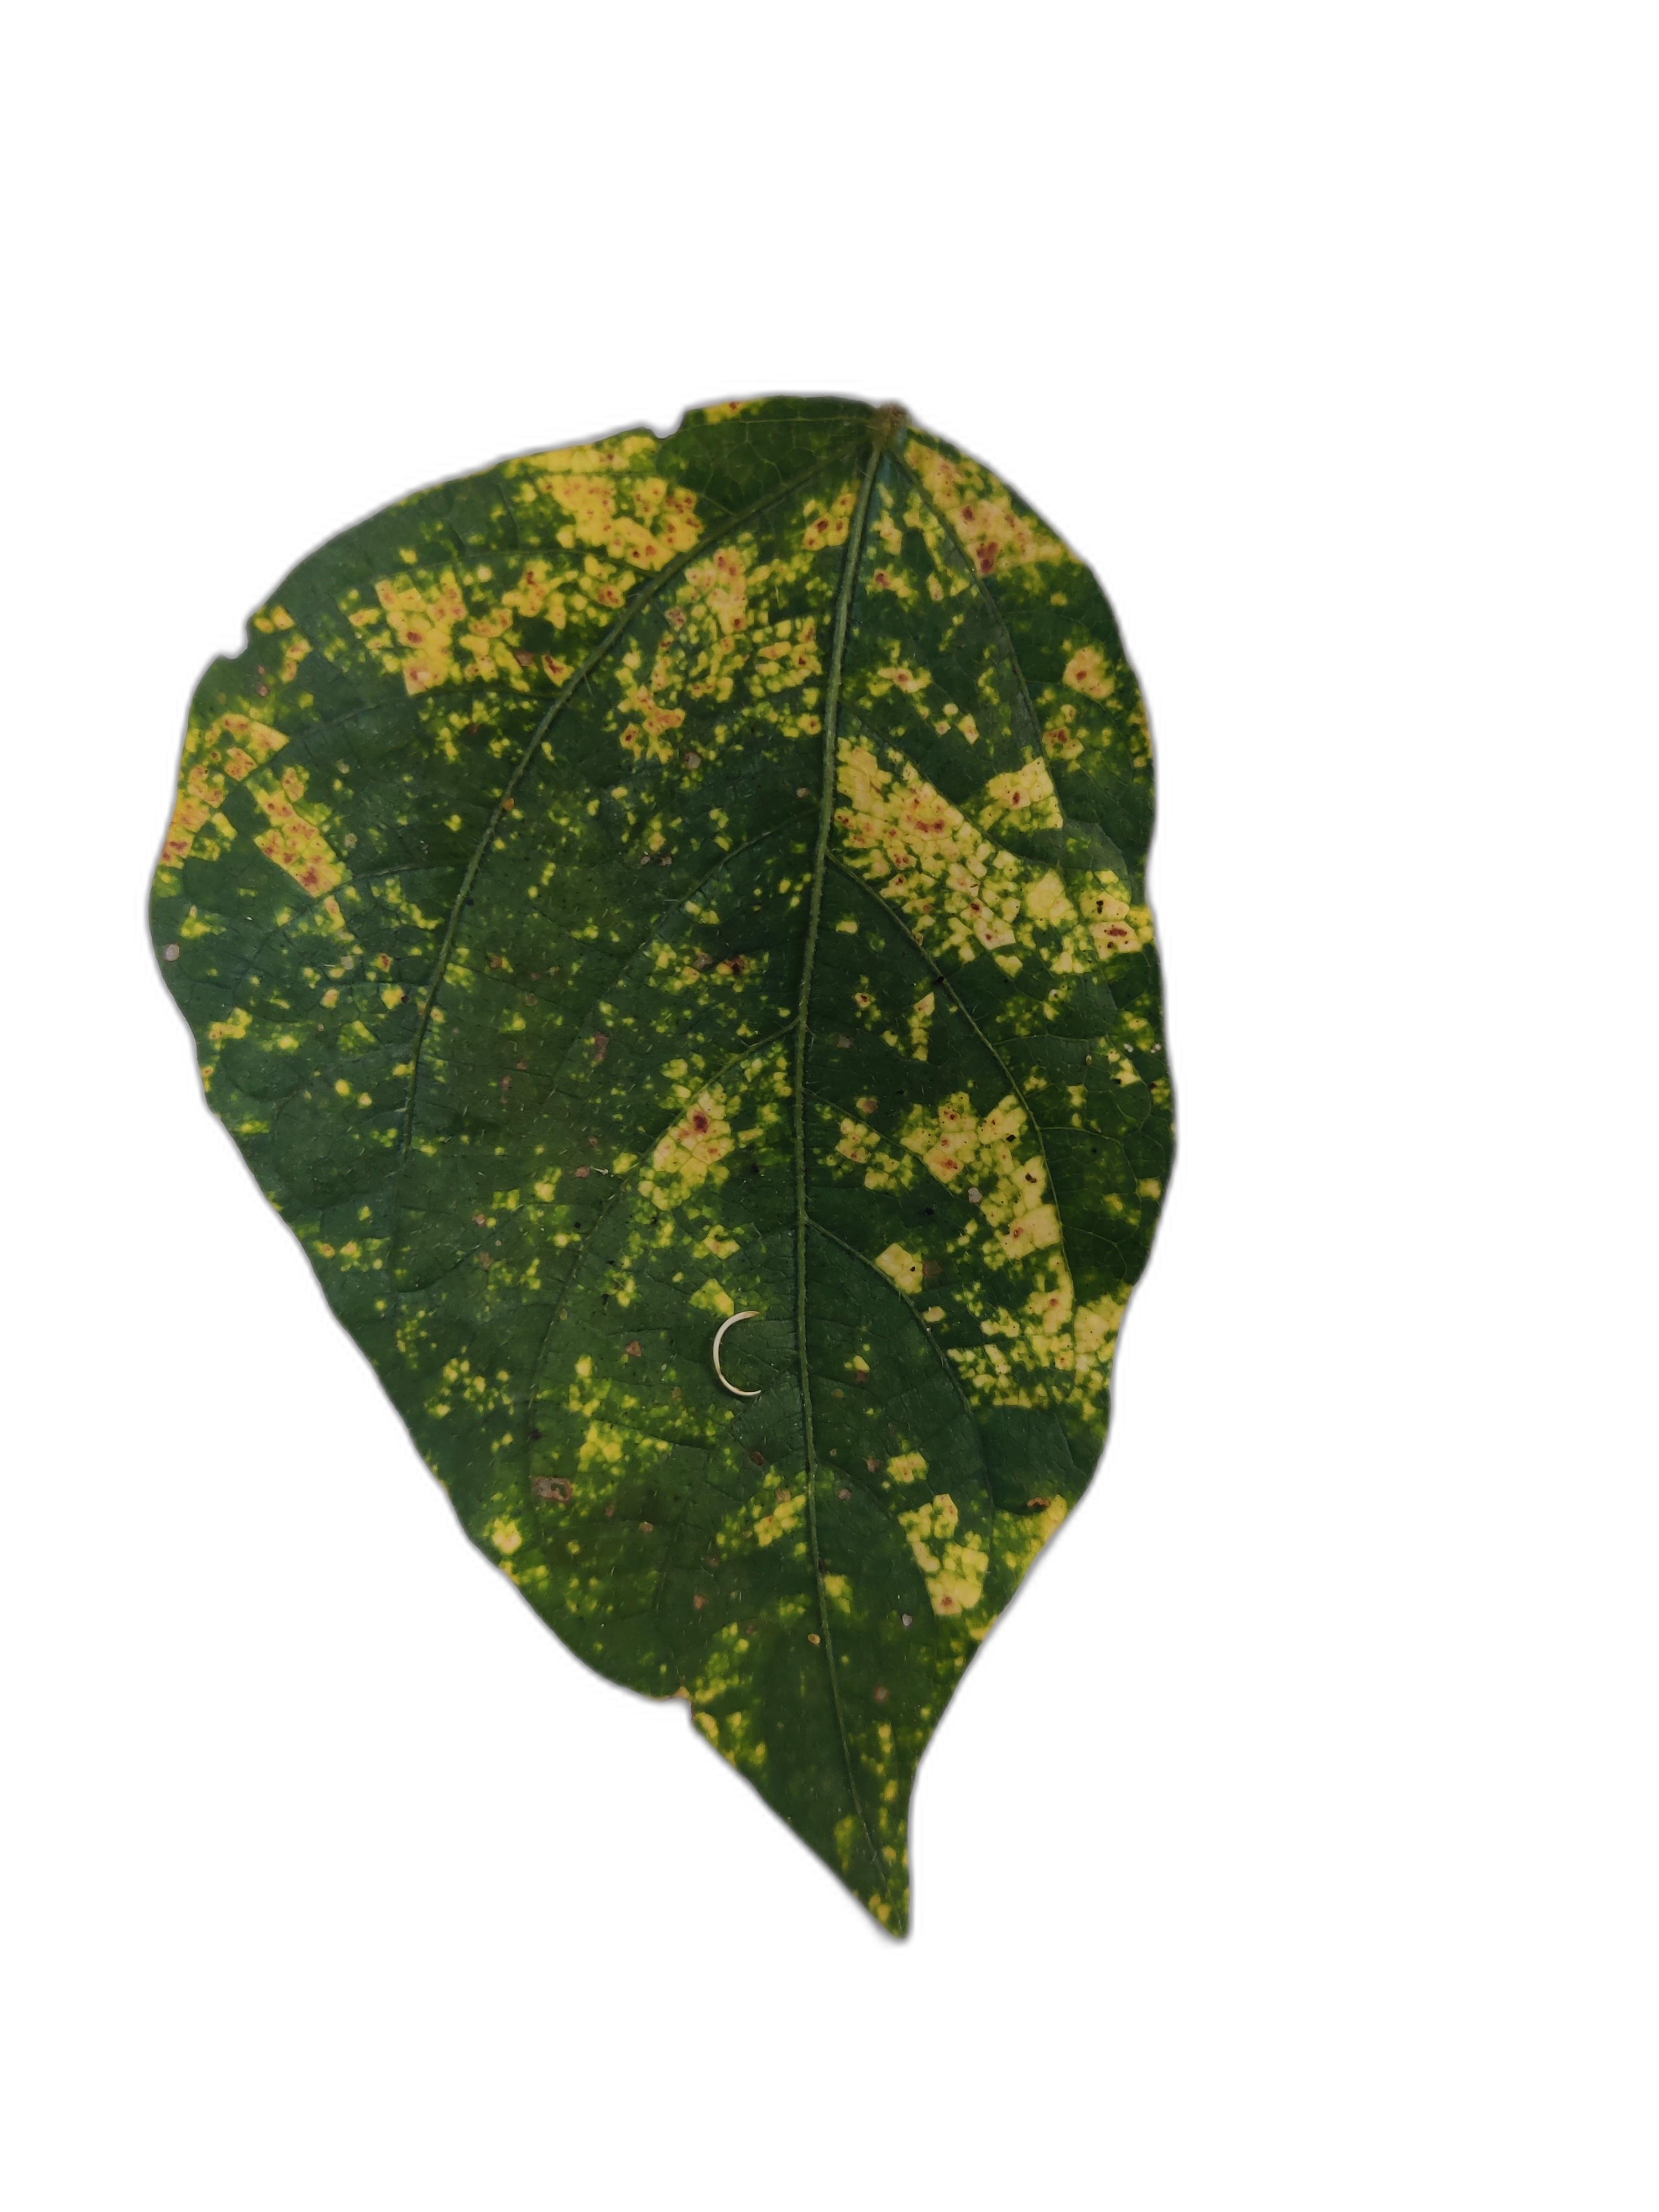
Label: Yellow Mosaic